68-pounder Lancaster gun

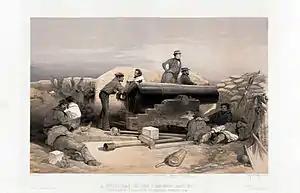

68-pounder Lancaster guns were a British rifled muzzle-loading cannon of the 1850s that fired a 68-pound shell. It was designed by Charles William Lancaster. The cannon was designed with an oval bore and had a range of about . The gun had a tendency to burst and jam.